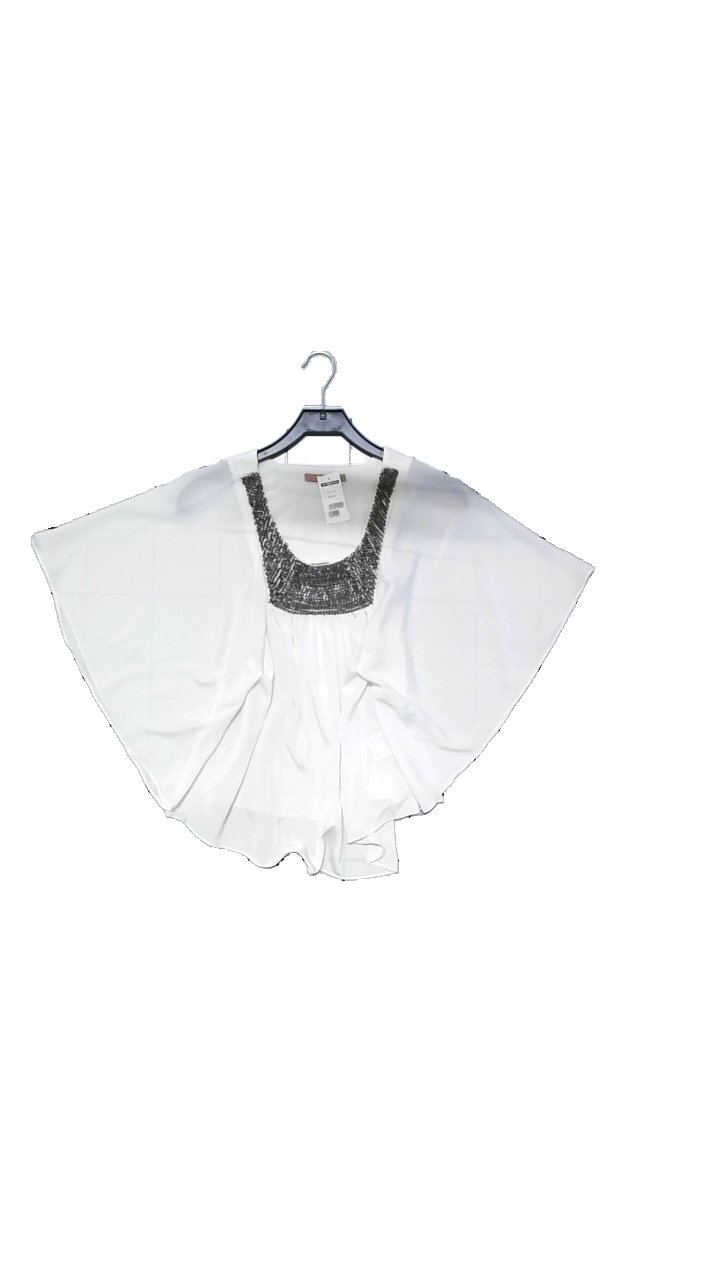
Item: Blouse (Ladies)
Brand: Saint Tropez
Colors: White
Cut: Regular, Loose, C-collar
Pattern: Metallic
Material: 100% polyestetr
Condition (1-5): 4
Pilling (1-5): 5
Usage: Reuse
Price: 50-100